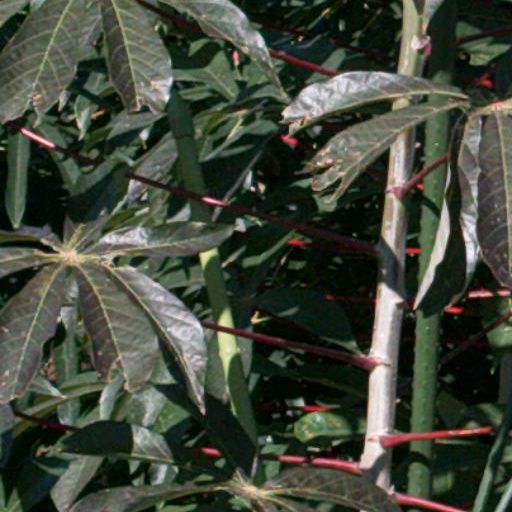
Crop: cassava